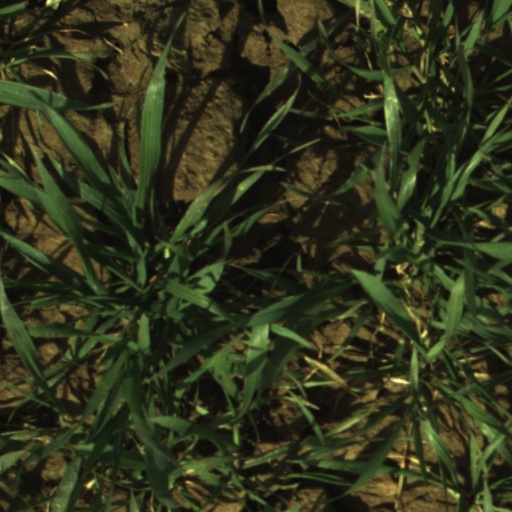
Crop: wheat